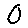
Label: 0